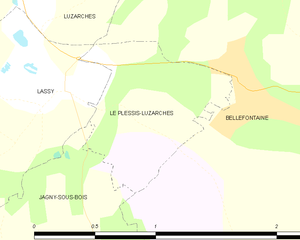
Carte des communes françaises Le Plessis-Luzarches